Genocides in history (1490 to 1914)

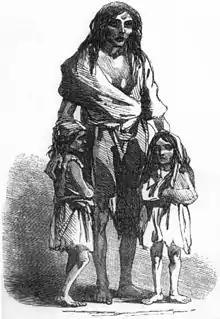
Depiction of Bridget O'Donnel and her children during the Irish potato famine, from the Illustrated London News, December 1849

The Khmelnytsky uprising (also known as the Cossack-Polish War, the Chmielnicki Uprising, or the Khmelnytsky insurrection) was a Cossack rebellion within the Polish–Lithuanian Commonwealth from 1648 to 1657, which led to the creation of a Cossack Hetmanate in Ukrainian lands. Under the command of Hetman Bohdan Khmelnytsky, the Zaporozhian Cossacks, allied with the Crimean Tatars and local peasantry, fought against the armies and paramilitary forces of the Polish–Lithuanian Commonwealth. The insurgency was accompanied by mass atrocities committed by Cossacks against the civilian population, especially against the Roman Catholic clergy and the Jews. In Jewish history, the Uprising is known for the concomitant outrages against the Jews who, in their capacity as leaseholders ("arendators"), were seen by the peasants as their immediate oppressors.